Shirley (2020 film)

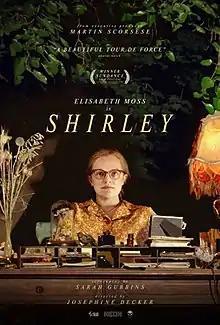
Official release poster

Shirley is a 2020 American biographical drama film directed by Josephine Decker and written by Sarah Gubbins, based on the 2014 novel of the same name by Susan Scarf Merrell, which formed a "largely fictional story" around novelist Shirley Jackson during the time period she was writing her 1951 novel "Hangsaman". The film stars Elisabeth Moss as Jackson, with Michael Stuhlbarg, Odessa Young, and Logan Lerman in supporting roles. Martin Scorsese serves as an executive producer.